Lake Edna

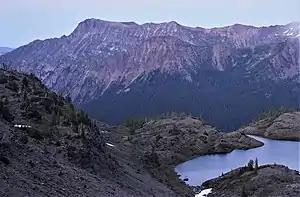
Lake Edna, Big Jim Mountain in the background

Lake Edna is a freshwater lake located along Icicle Ridge, approximately 10 miles west of the city of Leavenworth in Chelan County, Washington. Because of its close proximity to Icicle Ridge Trail, the lake is a popular area for hiking, swimming, and fishing. Lake Alice is a short distance in a prominent cirque on the opposite side of Icicle Ridge.